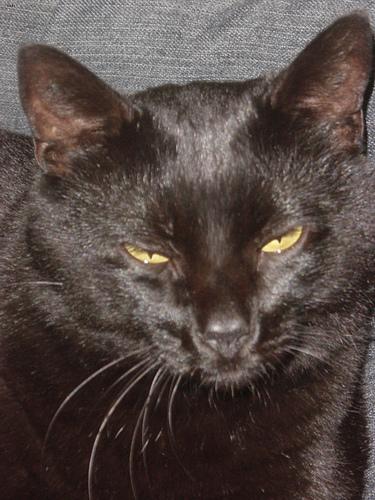
Breed: Bombay